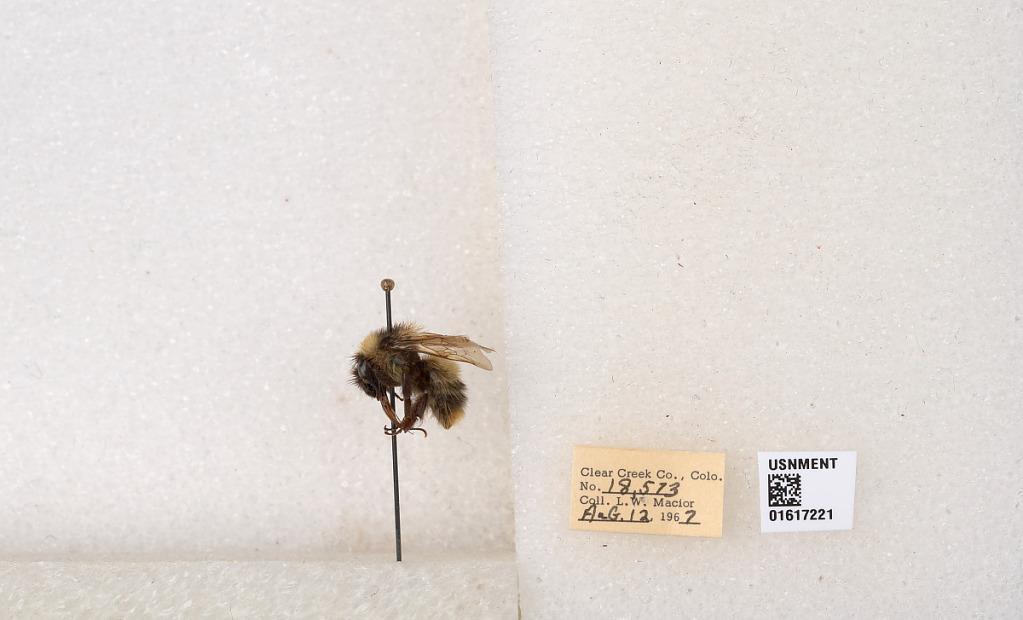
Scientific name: Bombus kirbyellus
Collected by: L. Macior
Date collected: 1967-8-12
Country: United States
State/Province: Colorado
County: Clear Creek
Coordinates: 39.6891, -105.644